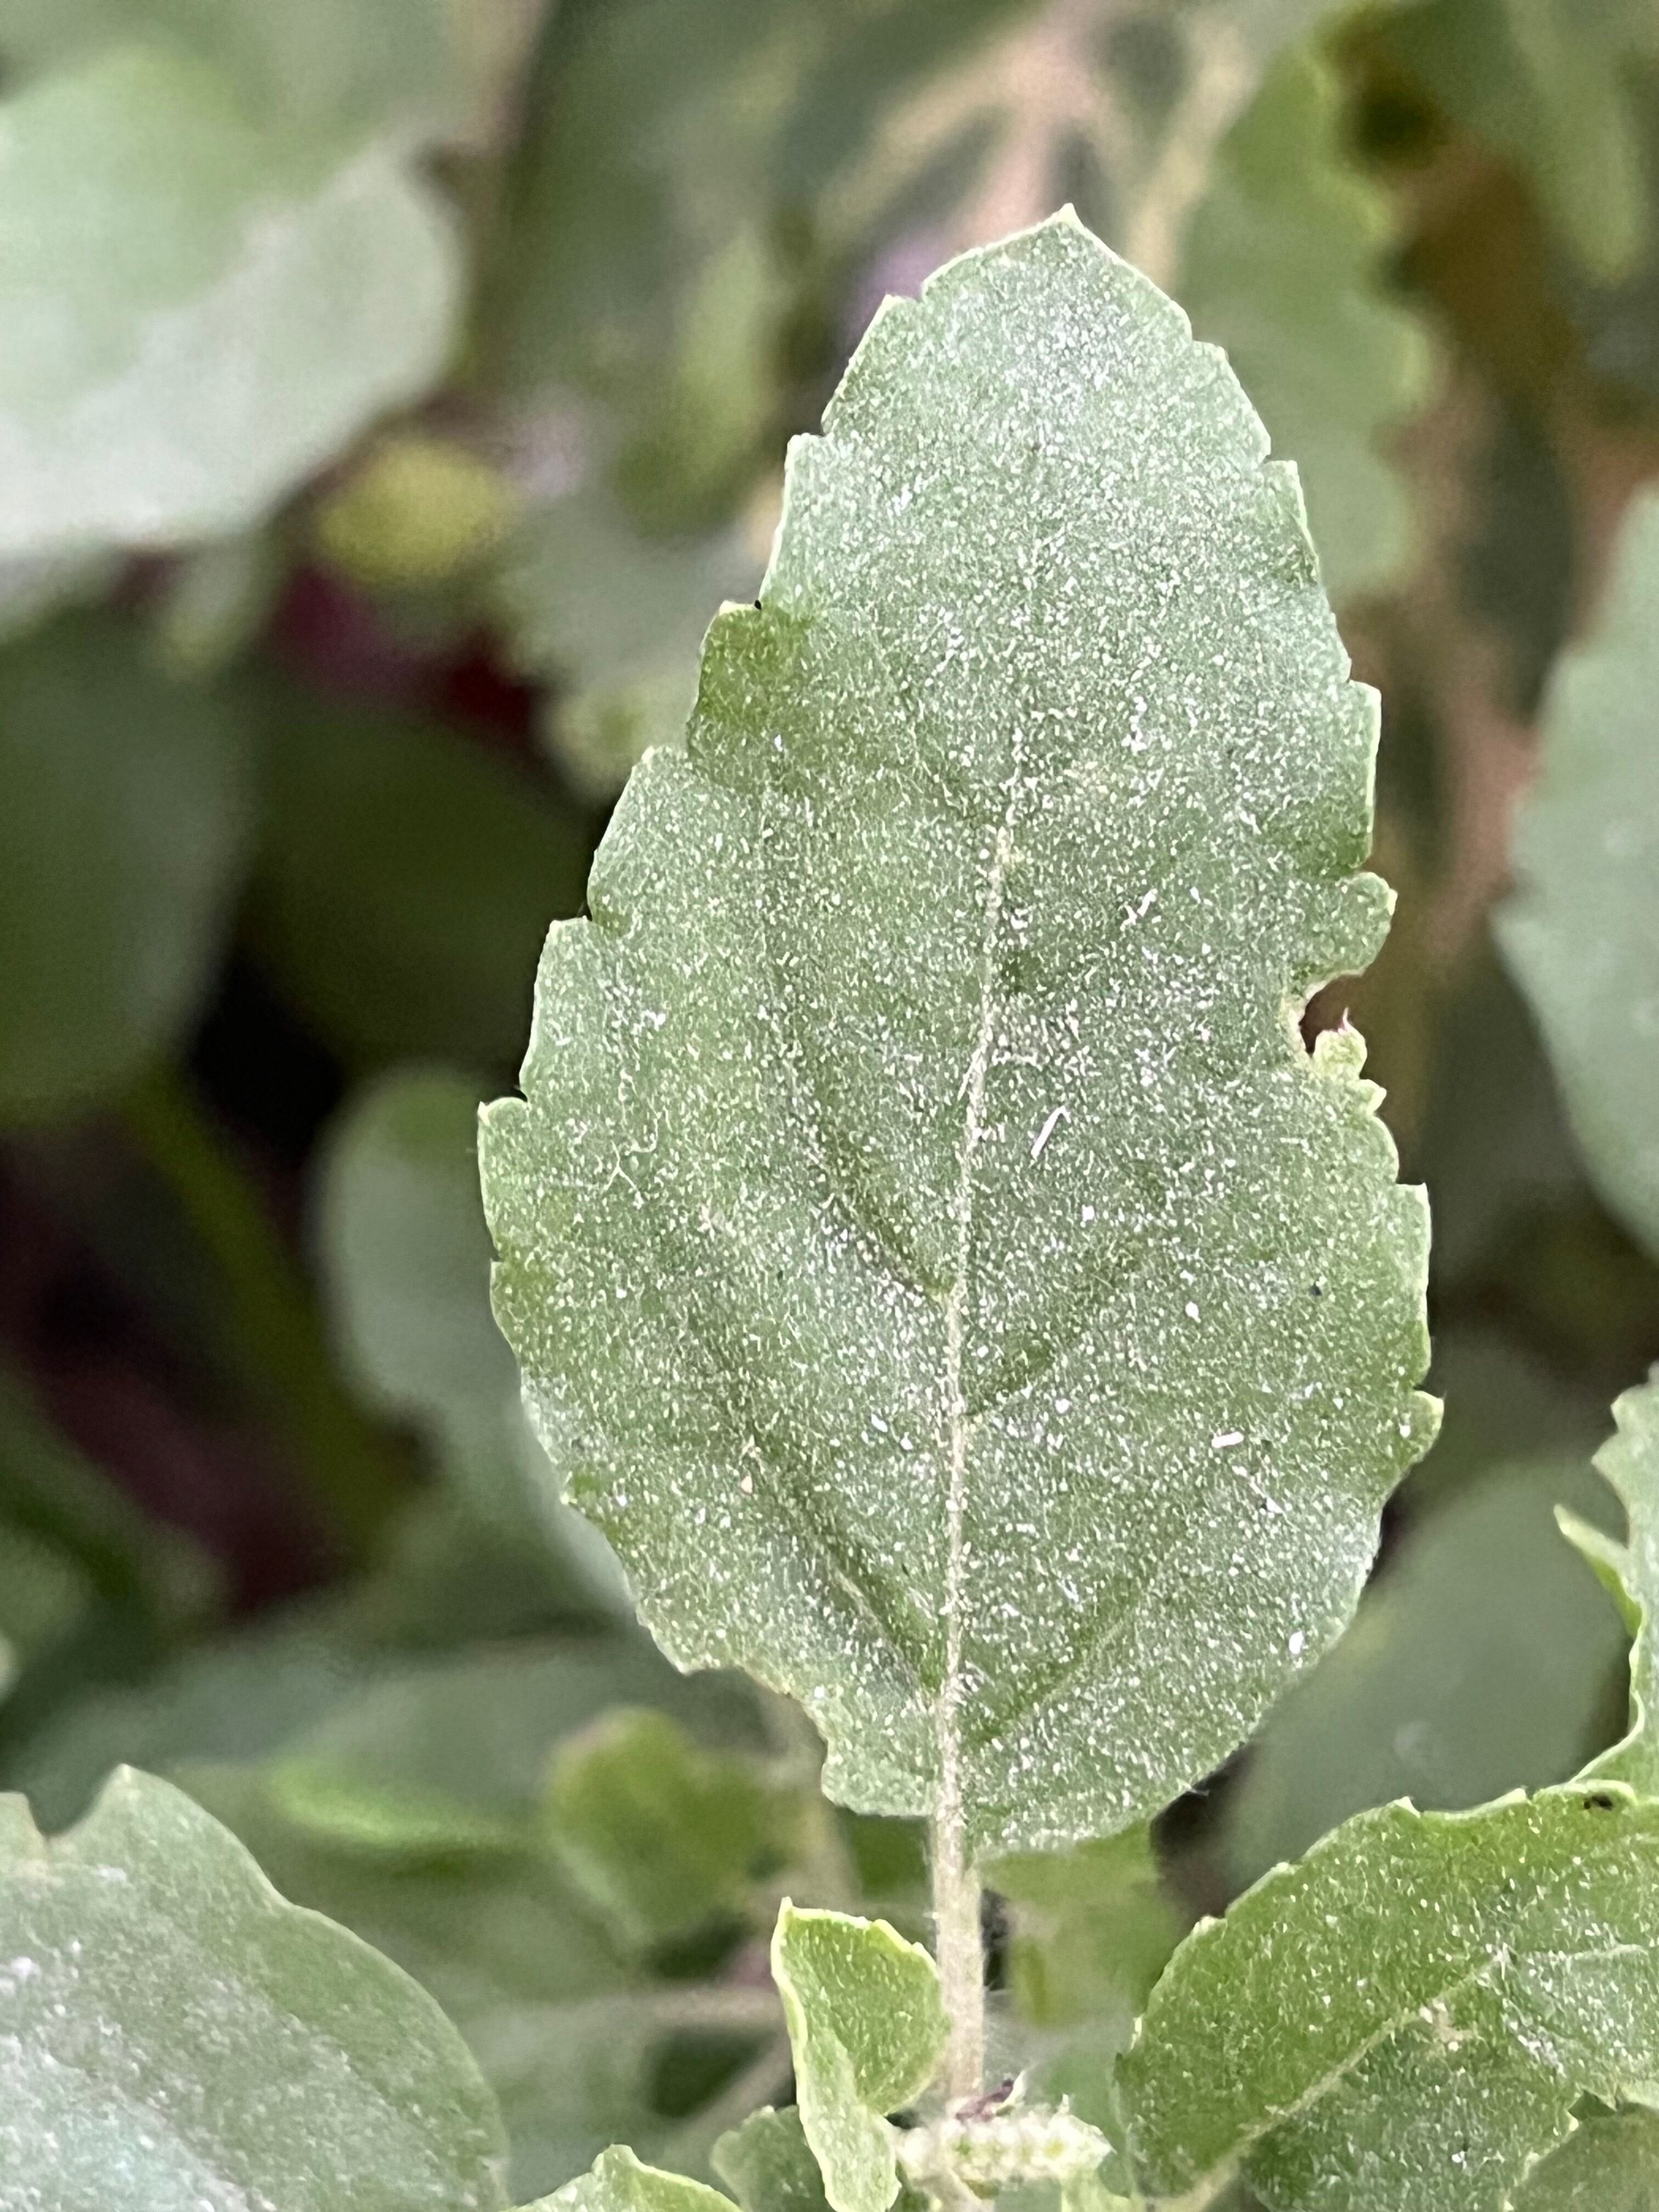
Plant species: ocimum-tenuiflorum